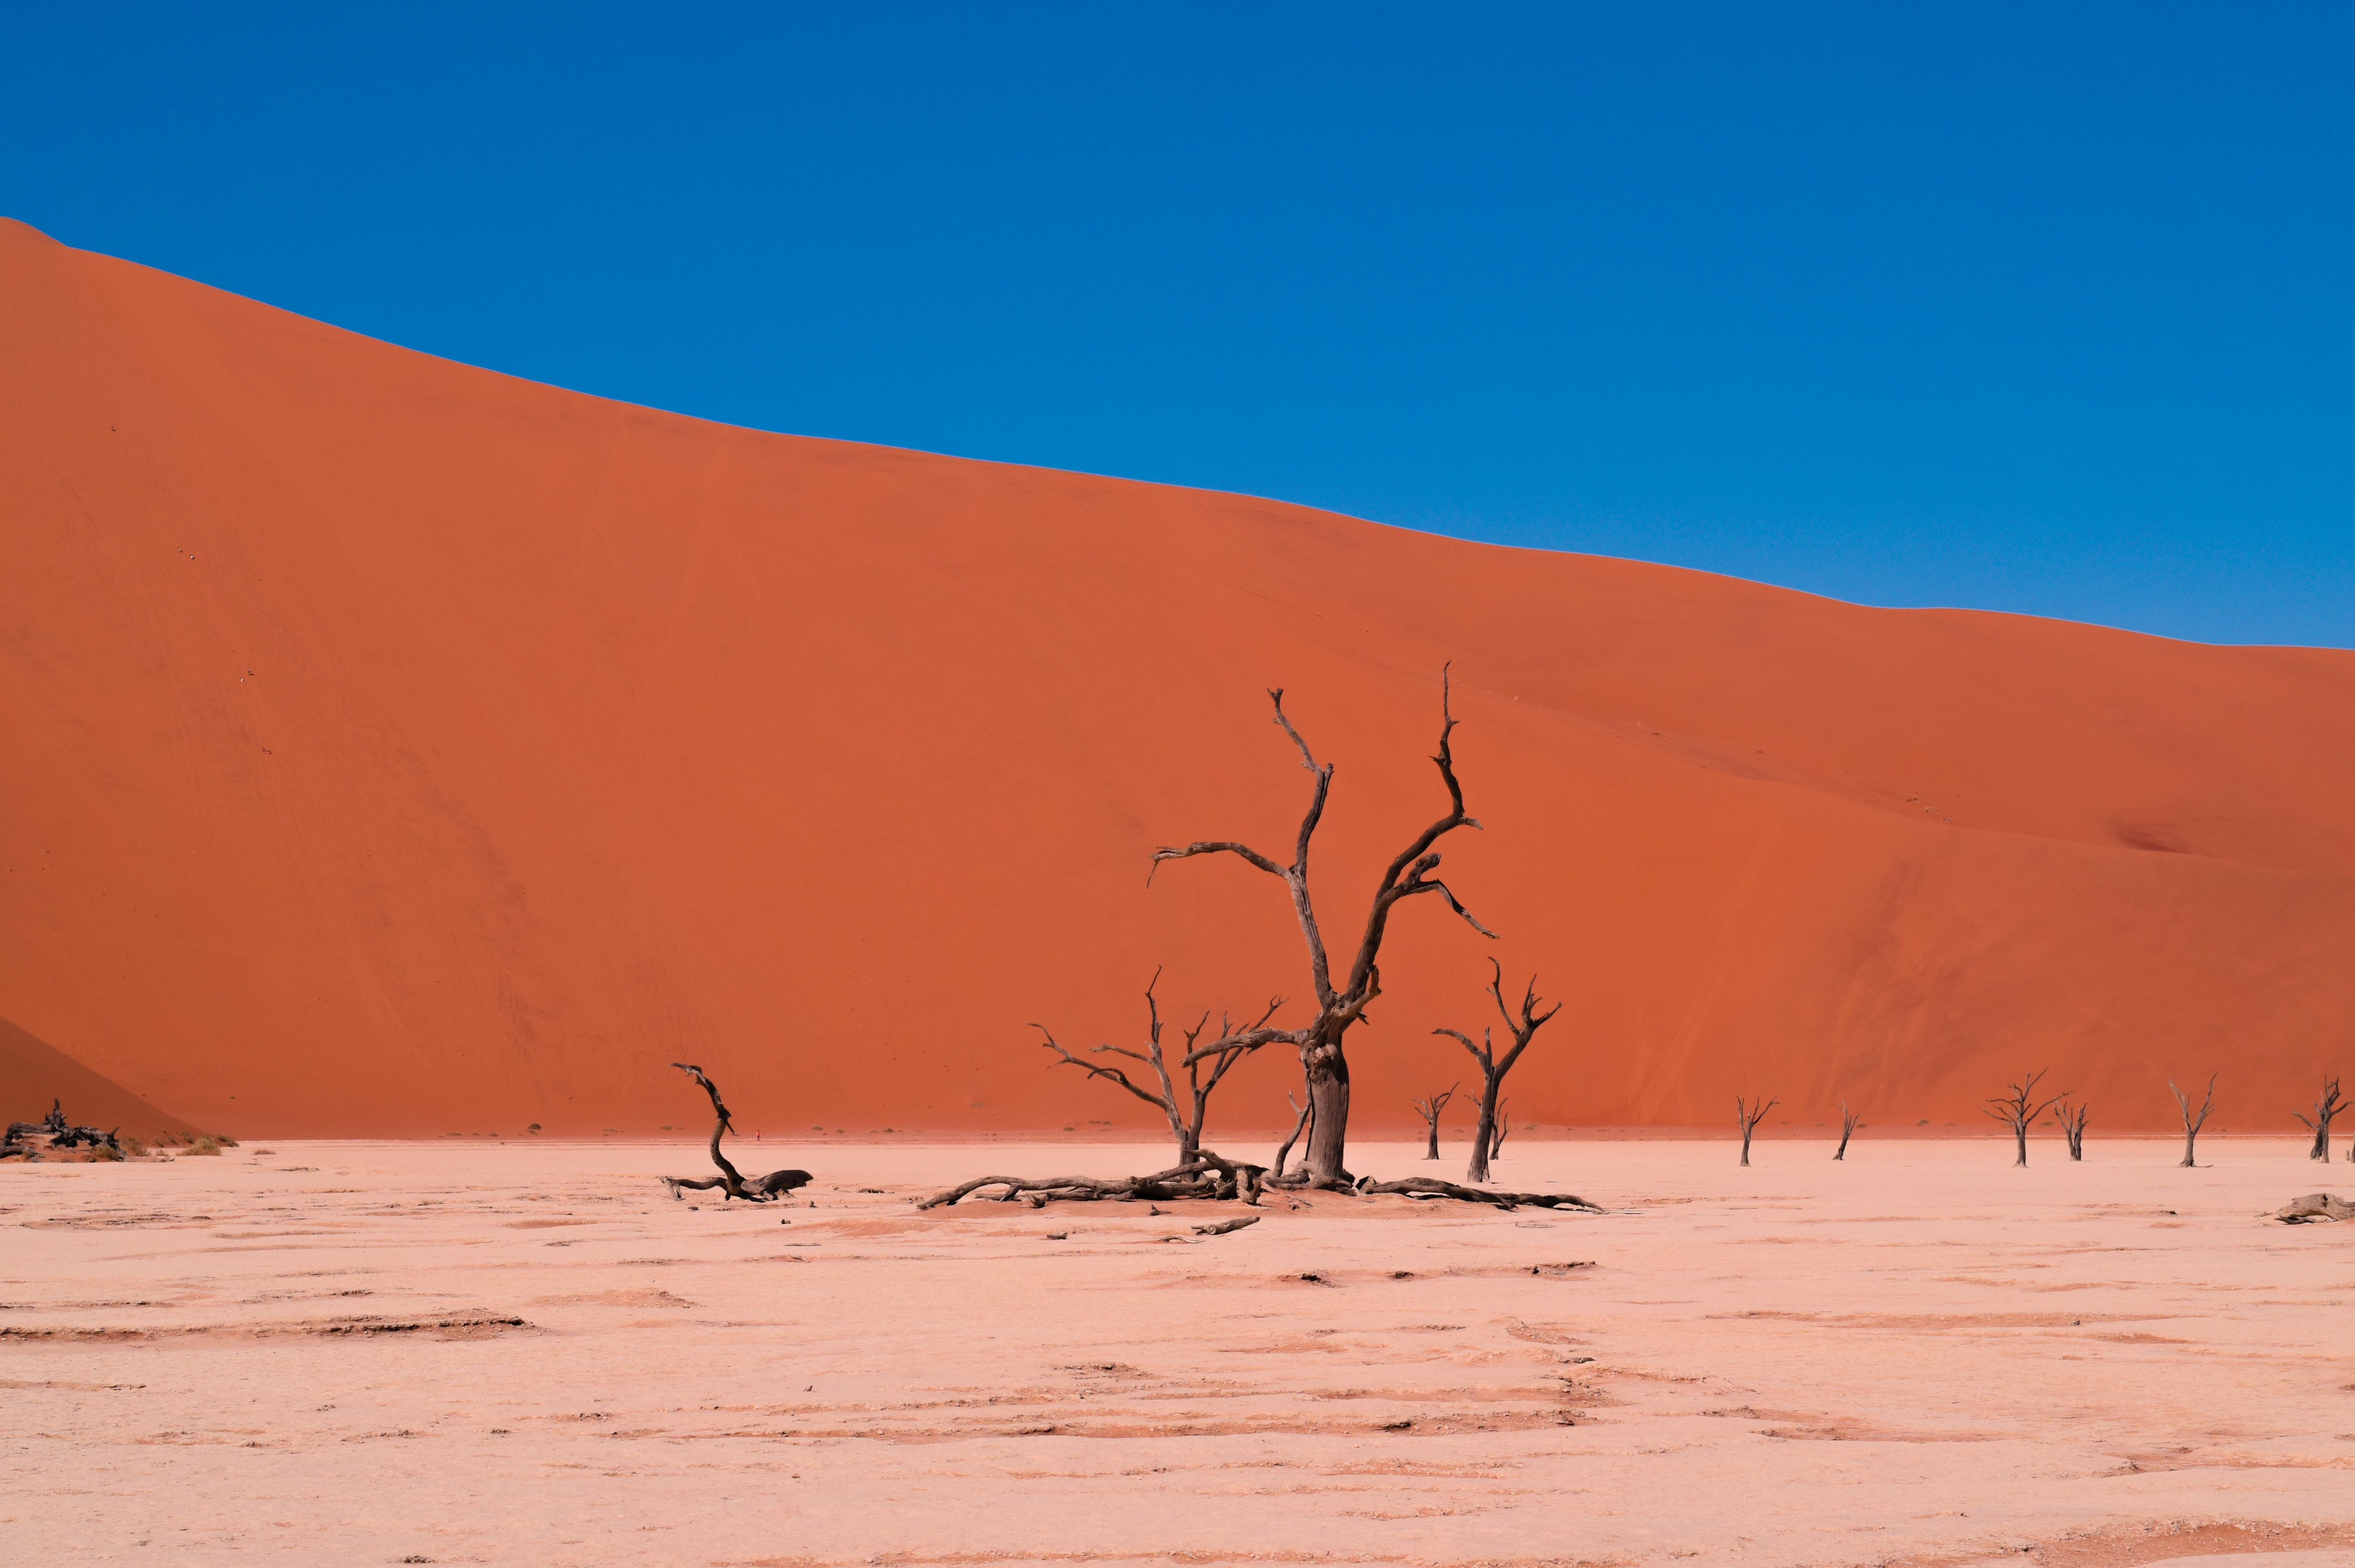
landscape, nature, sand, mountain, sky, arid, desert, dune, lake, barren, dry, material, plain, hot, plateau, habitat, sahara, wadi, drought, steppe, landform, erg, natural environment, geographical feature, aeolian landform